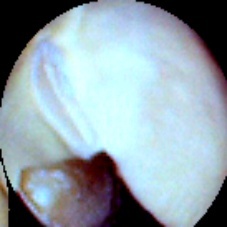
Label: Broken